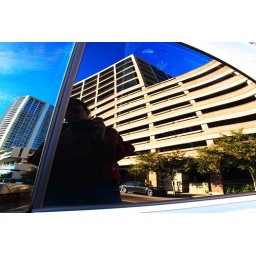
Some buildings down and myself reflected in my car window.